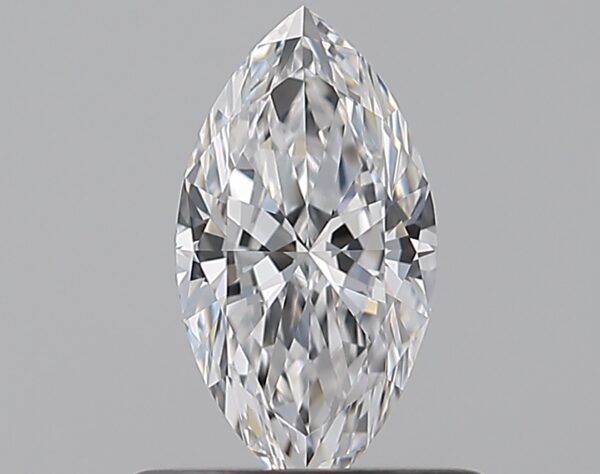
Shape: marquise
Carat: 0.5
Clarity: VVS1
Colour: D
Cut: EX
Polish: VG
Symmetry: VG
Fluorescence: ST
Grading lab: GIA
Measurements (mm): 8 x 4.21 x 2.47